TRS-80 Model 4

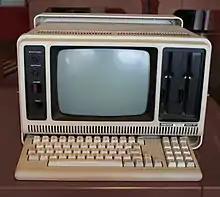
TRS-80 Model 4P

The Model 4P (September 1983, Radio Shack catalog number 26-1080) is a self-contained luggable unit. It has all the features of the desktop Model 4 except for the ability to add two outboard floppy disk drives and the interface for cassette tape storage (audio sent to the cassette port in Model III mode goes to the internal speaker). It was sold with the two internal single-sided 180 KB drives. It was later made with the Gate Array technology (catalog number 26-1080A). "80 Micro" published an article describing a simple motherboard modification to enable the installation of two external floppy drives.